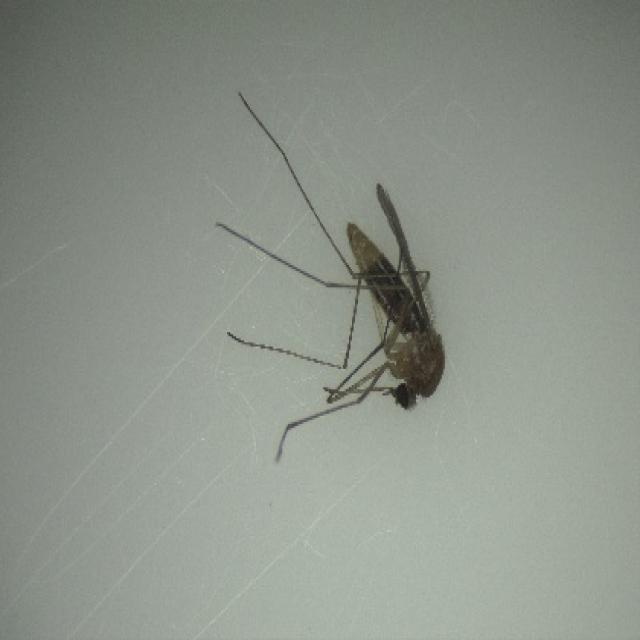
Species: culex_pipiens